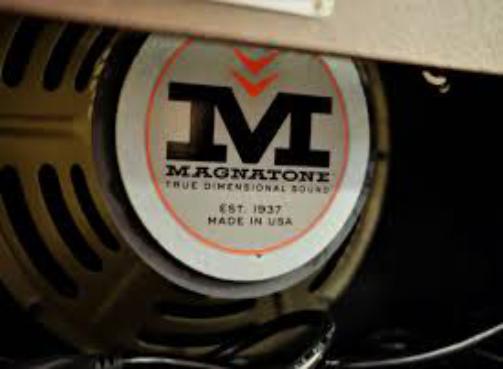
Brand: magnatone
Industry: Electronic